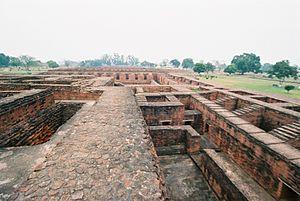
Nālandā est une ville de l'État du Bihar, en Inde du nord, près du Népal, ancien siège d'un important centre universitaire bouddhiste, comptant à son apogée jusqu'à 10 000 moines.